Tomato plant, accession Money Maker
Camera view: horizontal (90 deg, fisheye); turntable rotation: 120 degrees
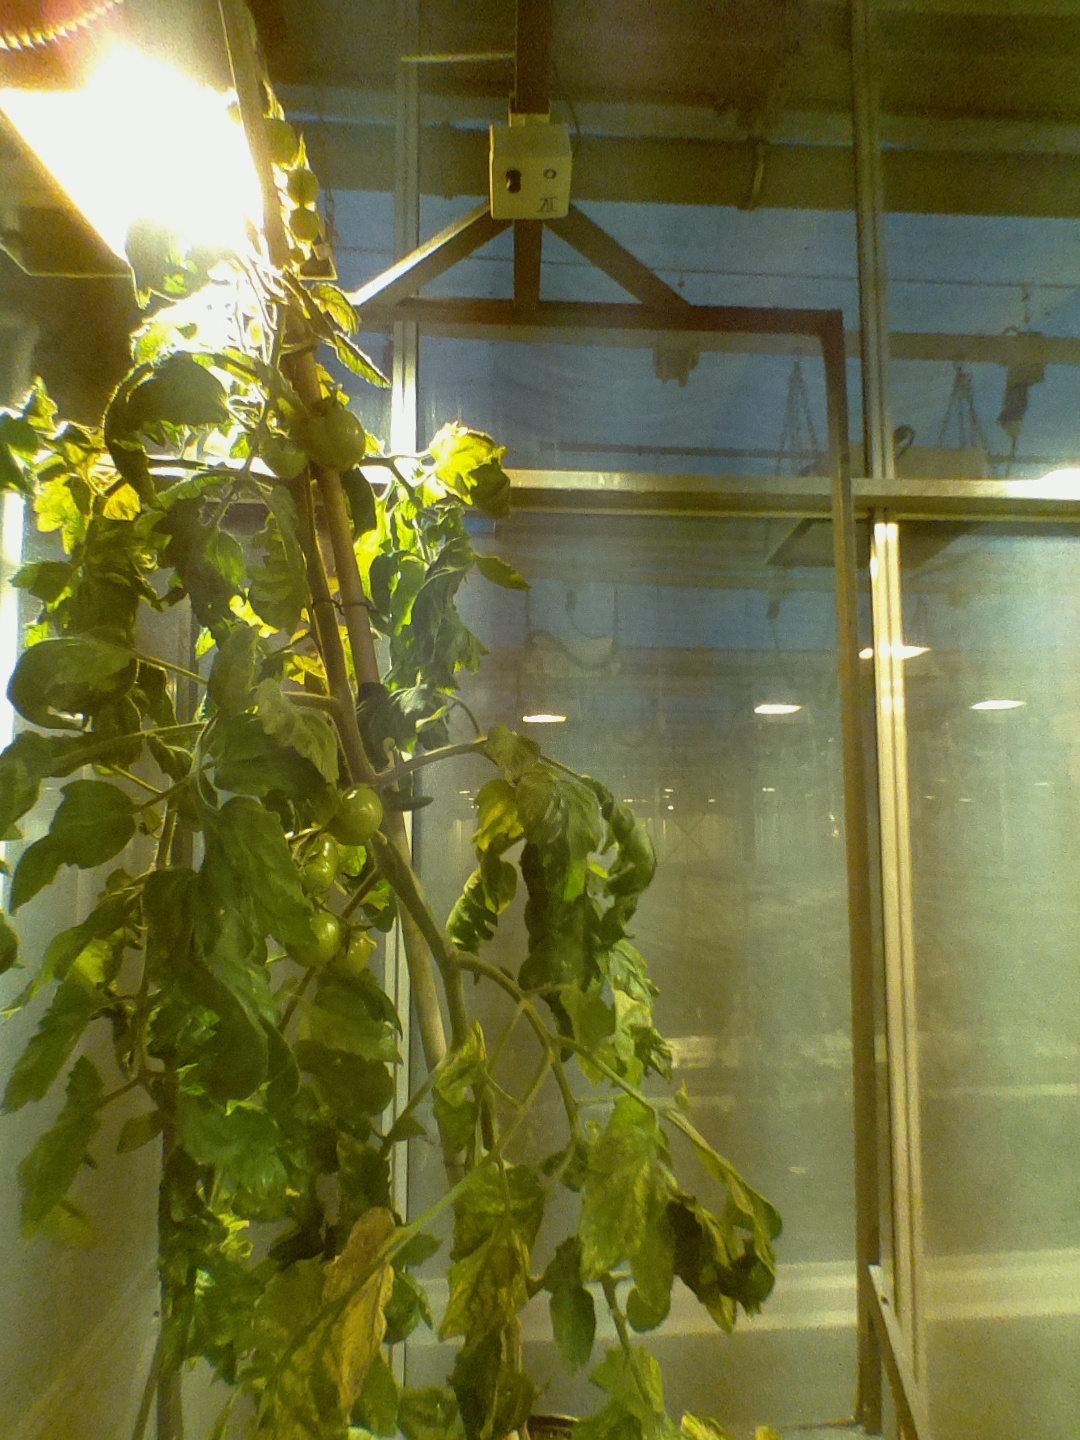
BBCH growth stage 74: 40%-50% of final fruit size